Neera Tanden

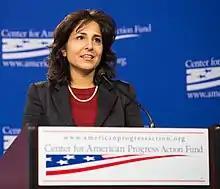
Tanden speaking in 2013 on behalf of the Center for American Progress

In 2003, Tanden had a central role in the founding of the Center for American Progress (CAP). Tanden worked as Senior Vice President for Domestic Policy, while also serving as Senior Vice President for Academic Affairs and, starting in 2010, as Chief Operating Officer.